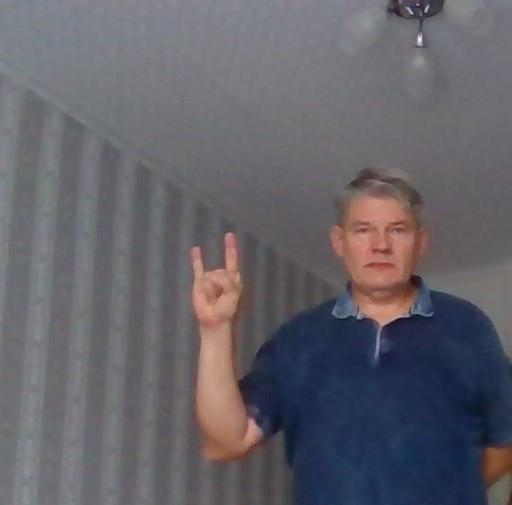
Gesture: rock